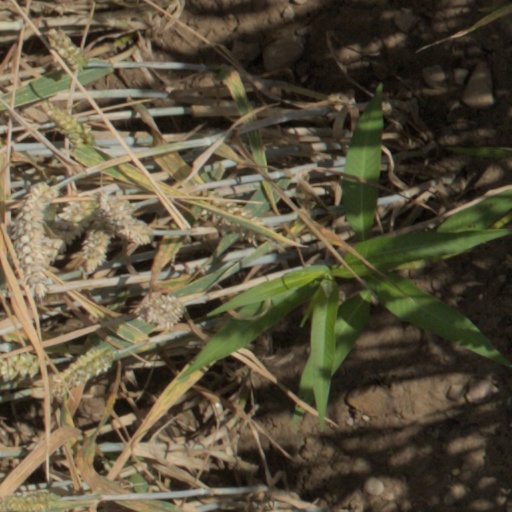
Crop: wheat